Andrew Smith (author)

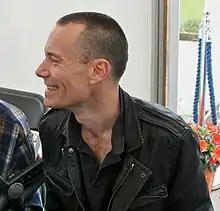
Andrew Smith

Andrew Smith (born 10 February 1961) is an American-born British journalist and nonfiction writer. He lives in New York.